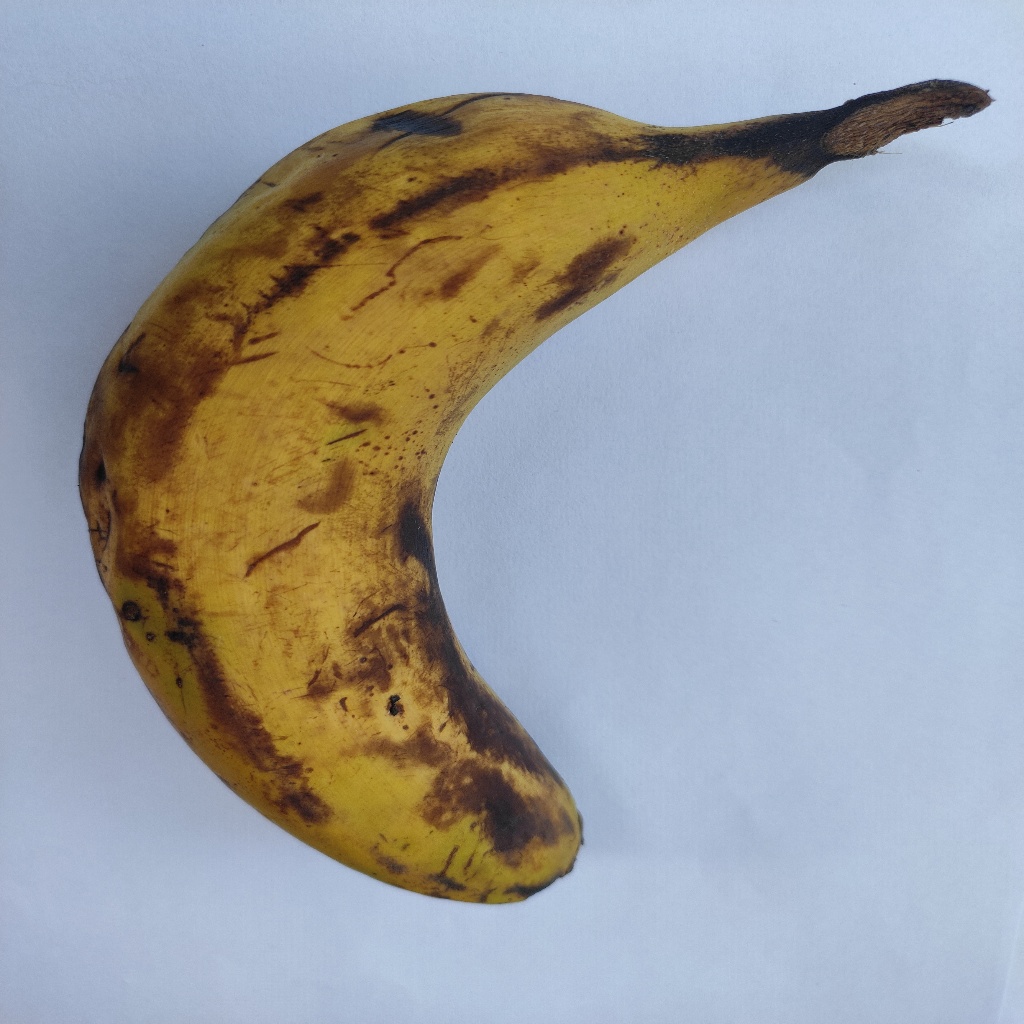
Crop: banana
Quality class: Defect